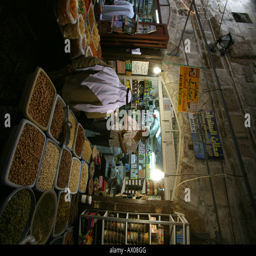
a supermarket within the market in the old city section